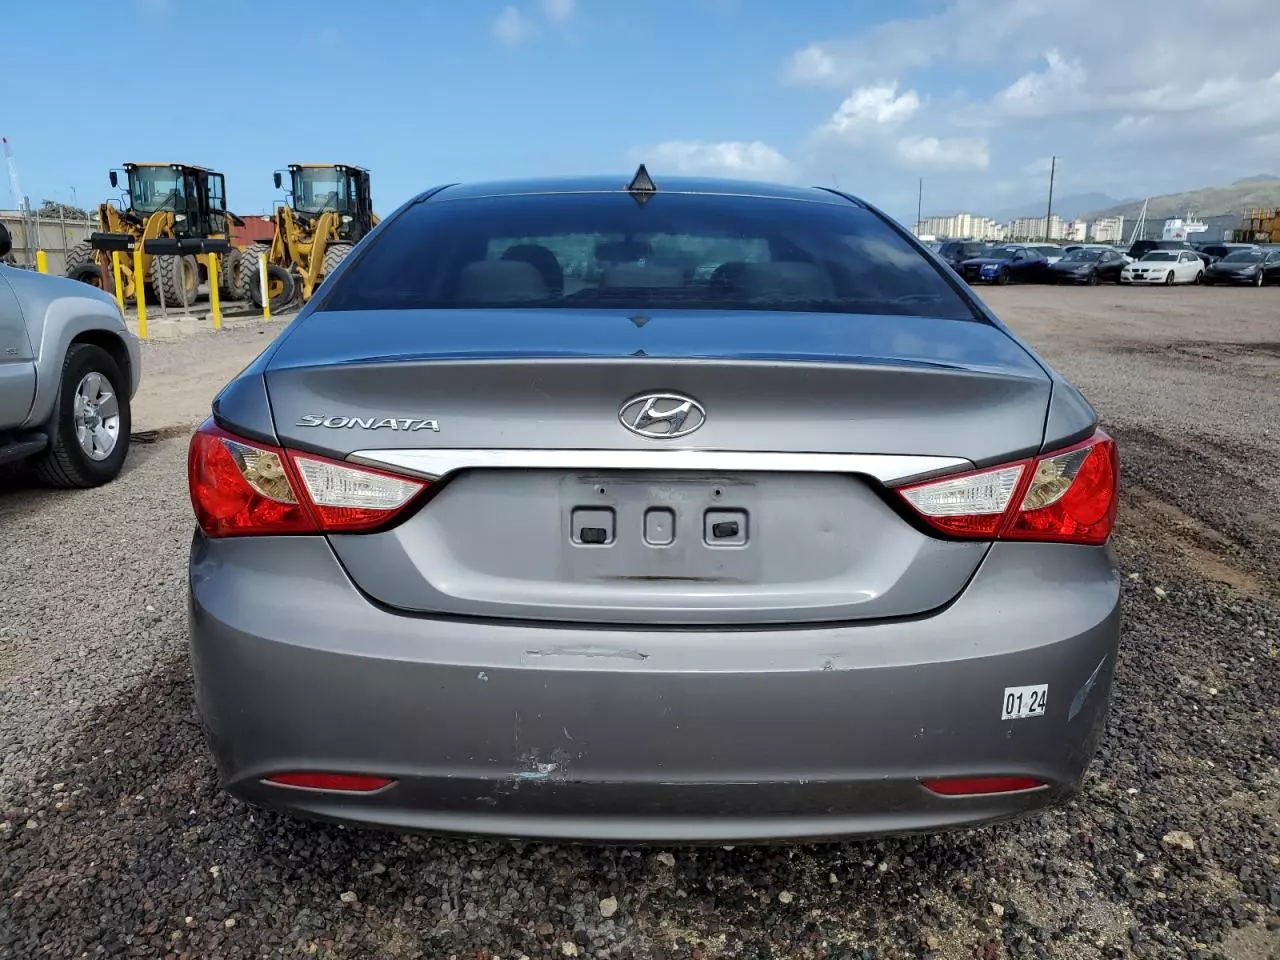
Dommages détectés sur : pare-choc arrière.
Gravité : mineur